Hemite relief

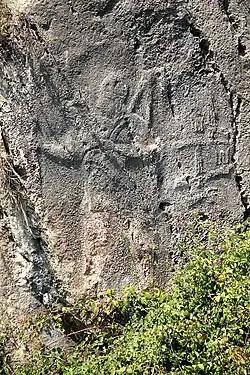
Hemite relief

The relief depicts a male figure, about 1.75 m high, whose clothing and weapons identify him as a warrior. In his outstretched right hand he holds a (badly weathered) spear. His left hand holds his bow which is borne over his shoulder. On the left side of his body there is a sword - the halfmoon grip and a loop for hanging it from his belt are clearly visible. He is dressed in a semi-circular cap with decorative bands, a short kilt and the ubiquitous Hittite pointed shoes. A large ring hangs from his ear. To the right of the image are two groups of Luwian hieroglyphs, one above the other. According to John David Hawkins' translation, they name the figure as: